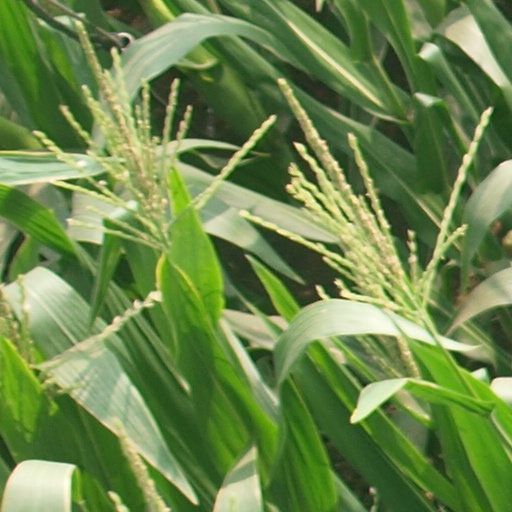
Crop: maize; corn